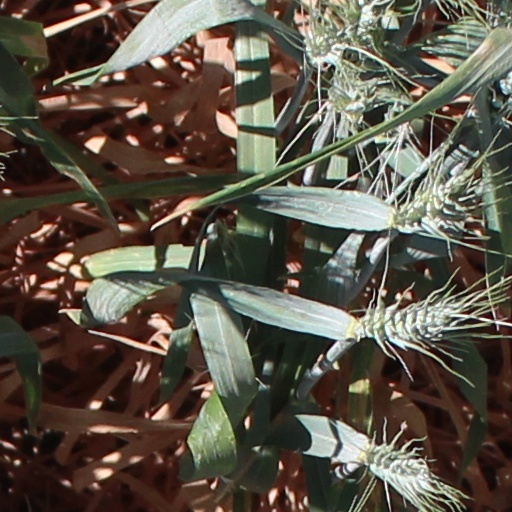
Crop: wheat